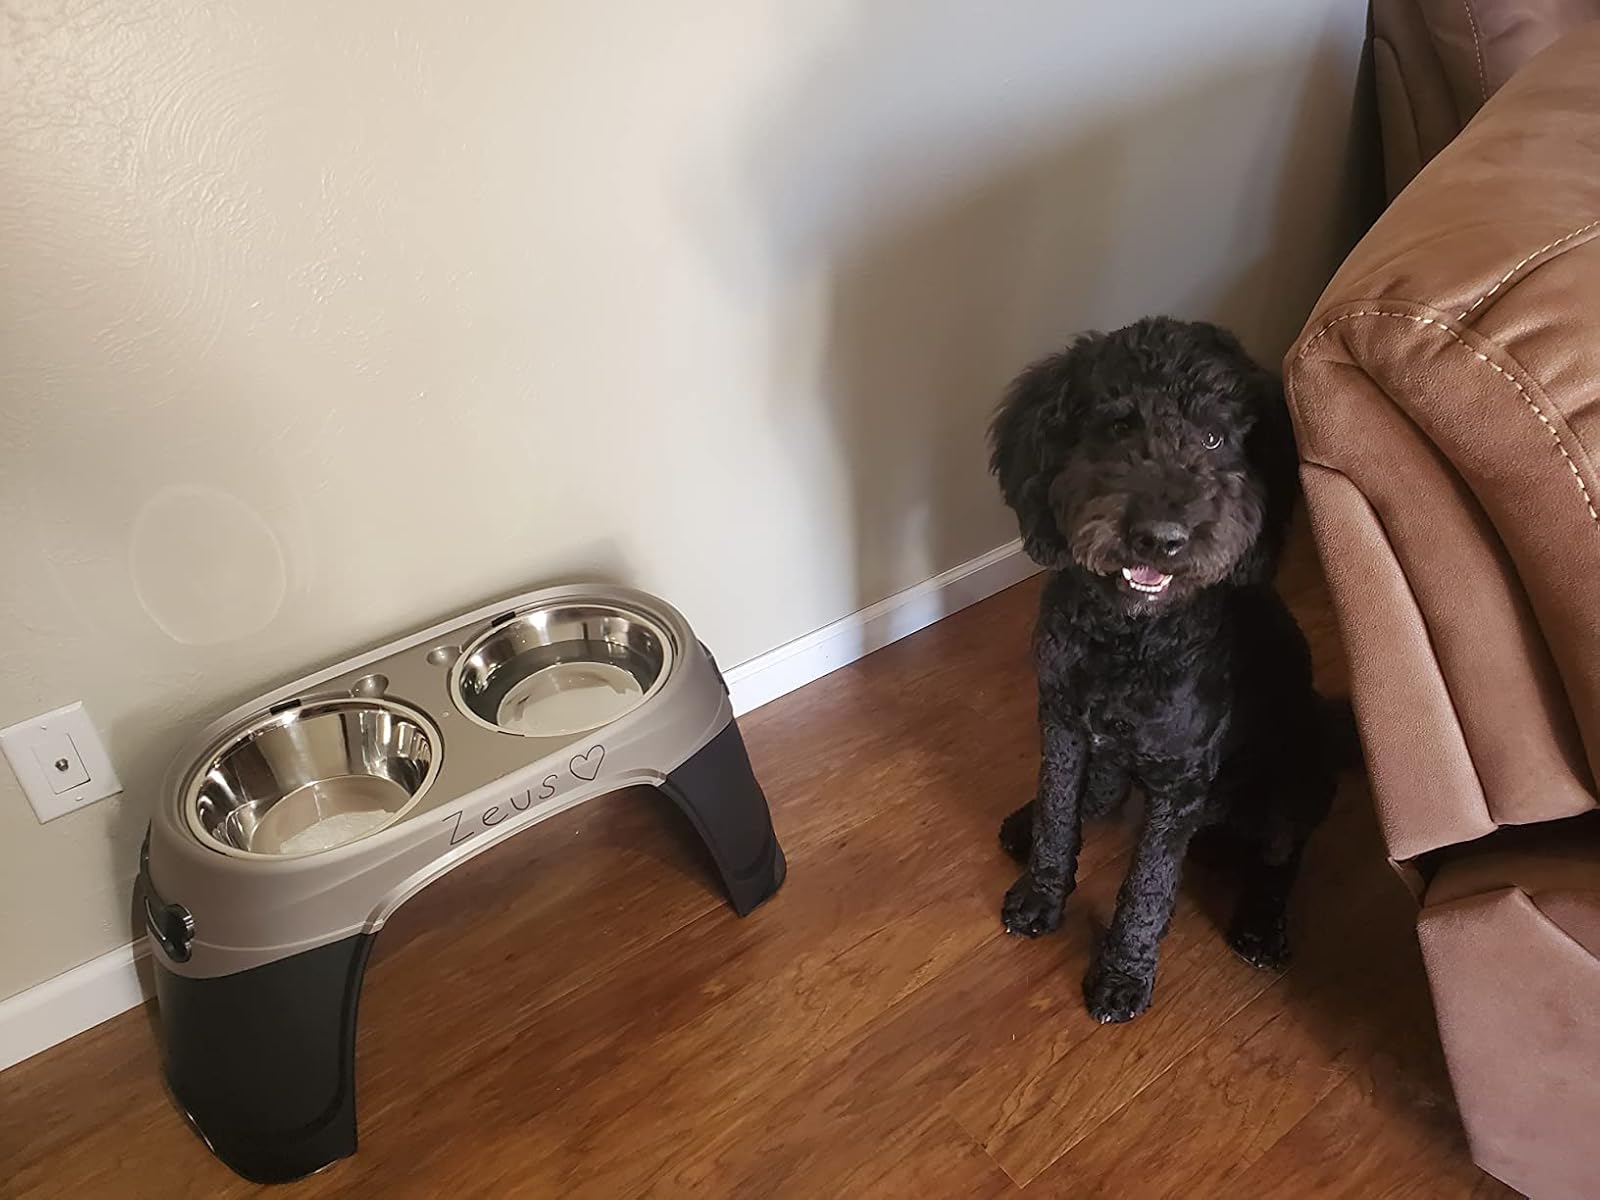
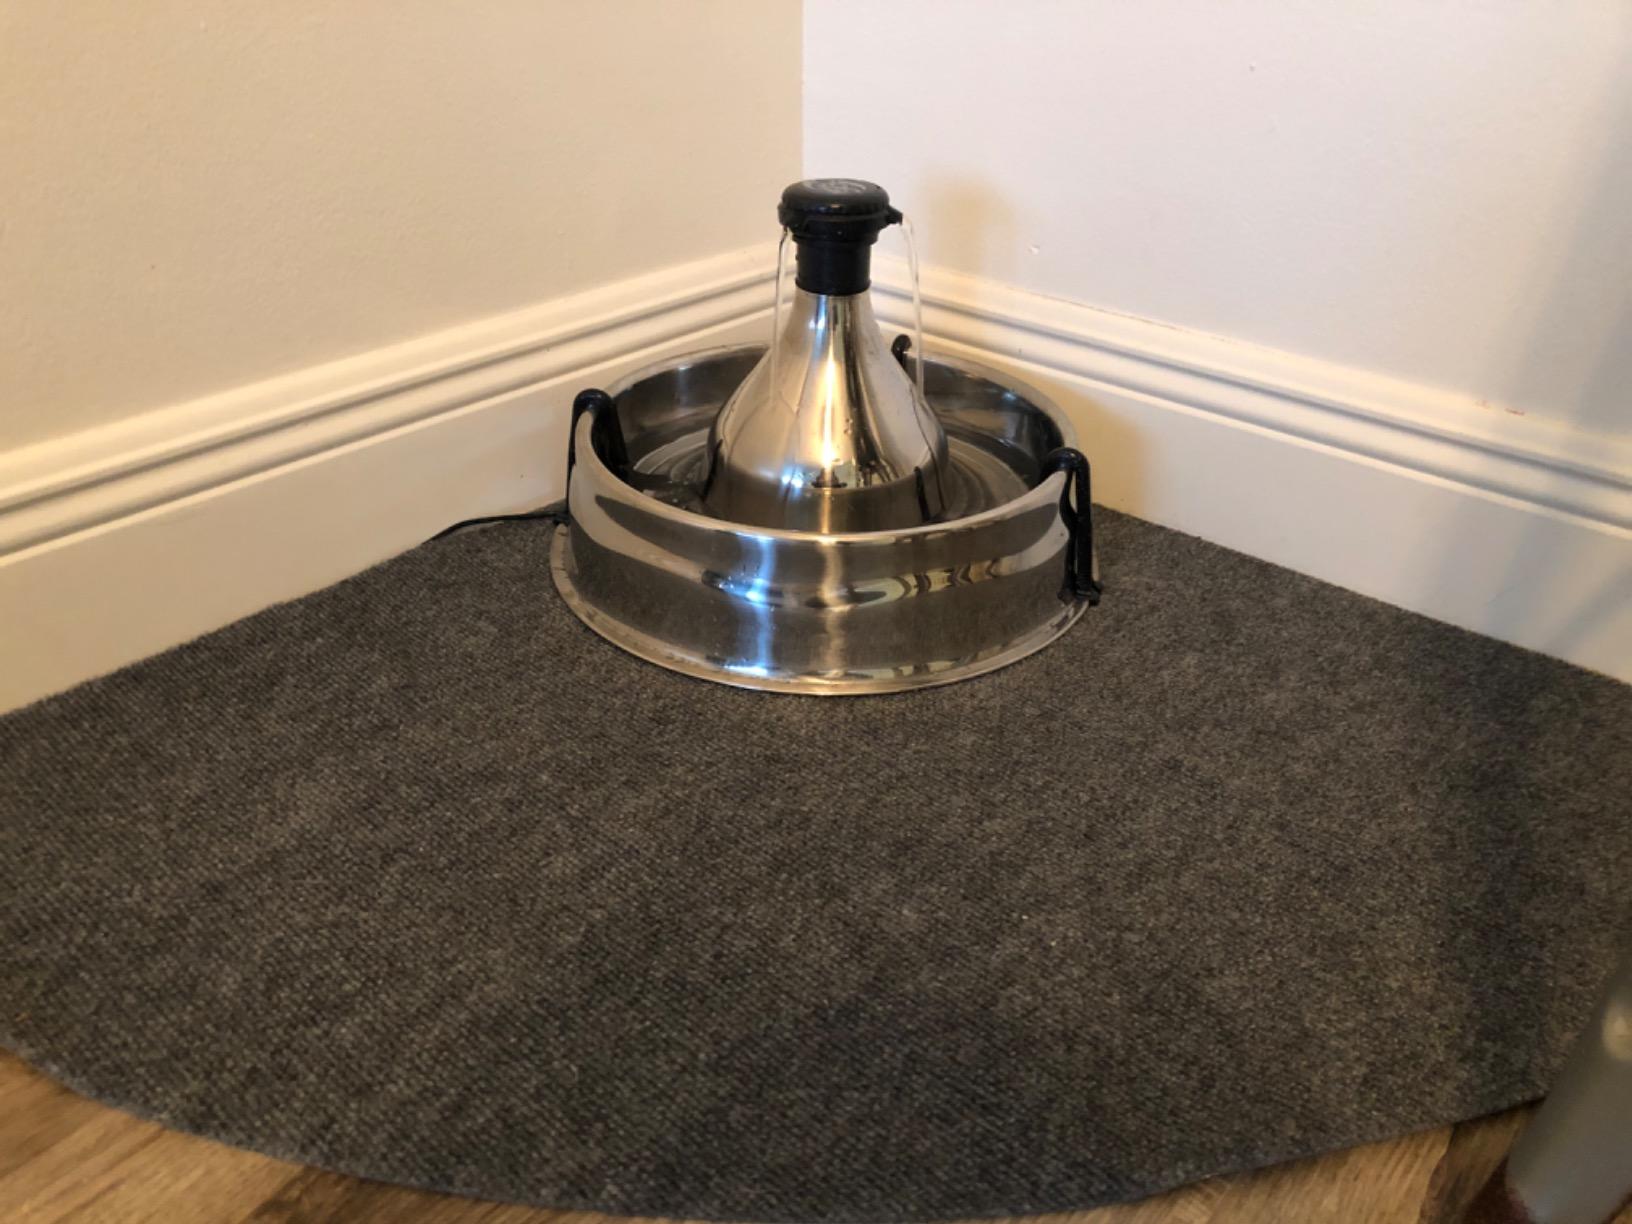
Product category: items_bowl
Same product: no